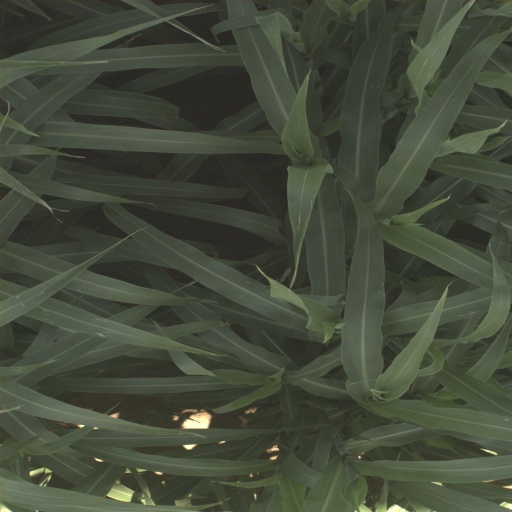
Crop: sorghum